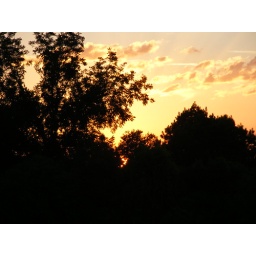
Love the dark trees with the oranges in the background. Beautiful night.